Bielsko-Biała

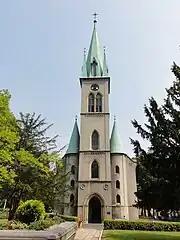

Bielsko was the first town in the Duchy of Cieszyn where the teachings of Martin Luther spread in the late 1530s, even before Duke Wenceslaus III Adam adopted Lutheranism in 1545. Also later, Bielsko was home to the strongest Protestant community in the whole of Cieszyn Silesia, which in 1587 obtained a privilege guaranteeing that only Lutheran services would be held in the town. Jiří Třanovský was active in the Bielsko castle. Bielsko retained its Protestant character also after the Thirty Years' War. The recatholisation campaign, which started in the second half of the 17th century, was not very successful. Throughout the Counter-Reformation period, Lutheran services were held—at first in the Holy Trinity Church with the permission of the authorities, later in homes or in the surrounding Beskid forests (the so-called forest churches)—and immediately after the issuing of the Patent of Toleration by Emperor Joseph II in 1781, an Evangelical district was established north of the historical centre, with the Church of the Saviour, the present seat of the Lutheran bishop and schools, known as the Bielsko Zion ("Bielski Syjon"). To this day, it remains a Protestant cultural centre of supra-regional significance. In 1900, a monument to Martin Luther was unveiled there. It was one of only two in the whole of Austria-Hungary (the other was erected in the Bohemian town of Aš), and now is the only one within the borders of Poland. In the second half of the 19th century, Lutherans ceased to constitute the majority of the population due to the influx of new inhabitants, mostly Catholic or Jewish.